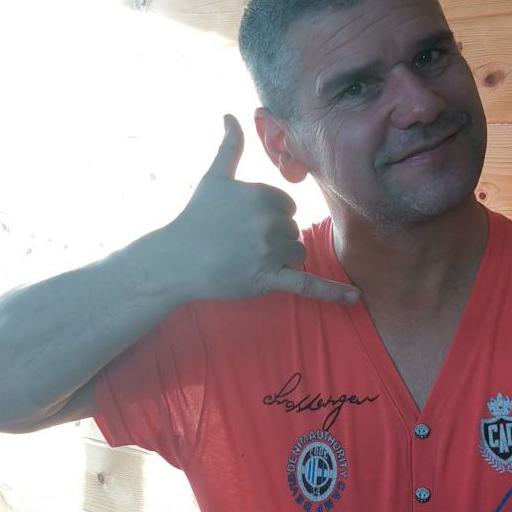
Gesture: call